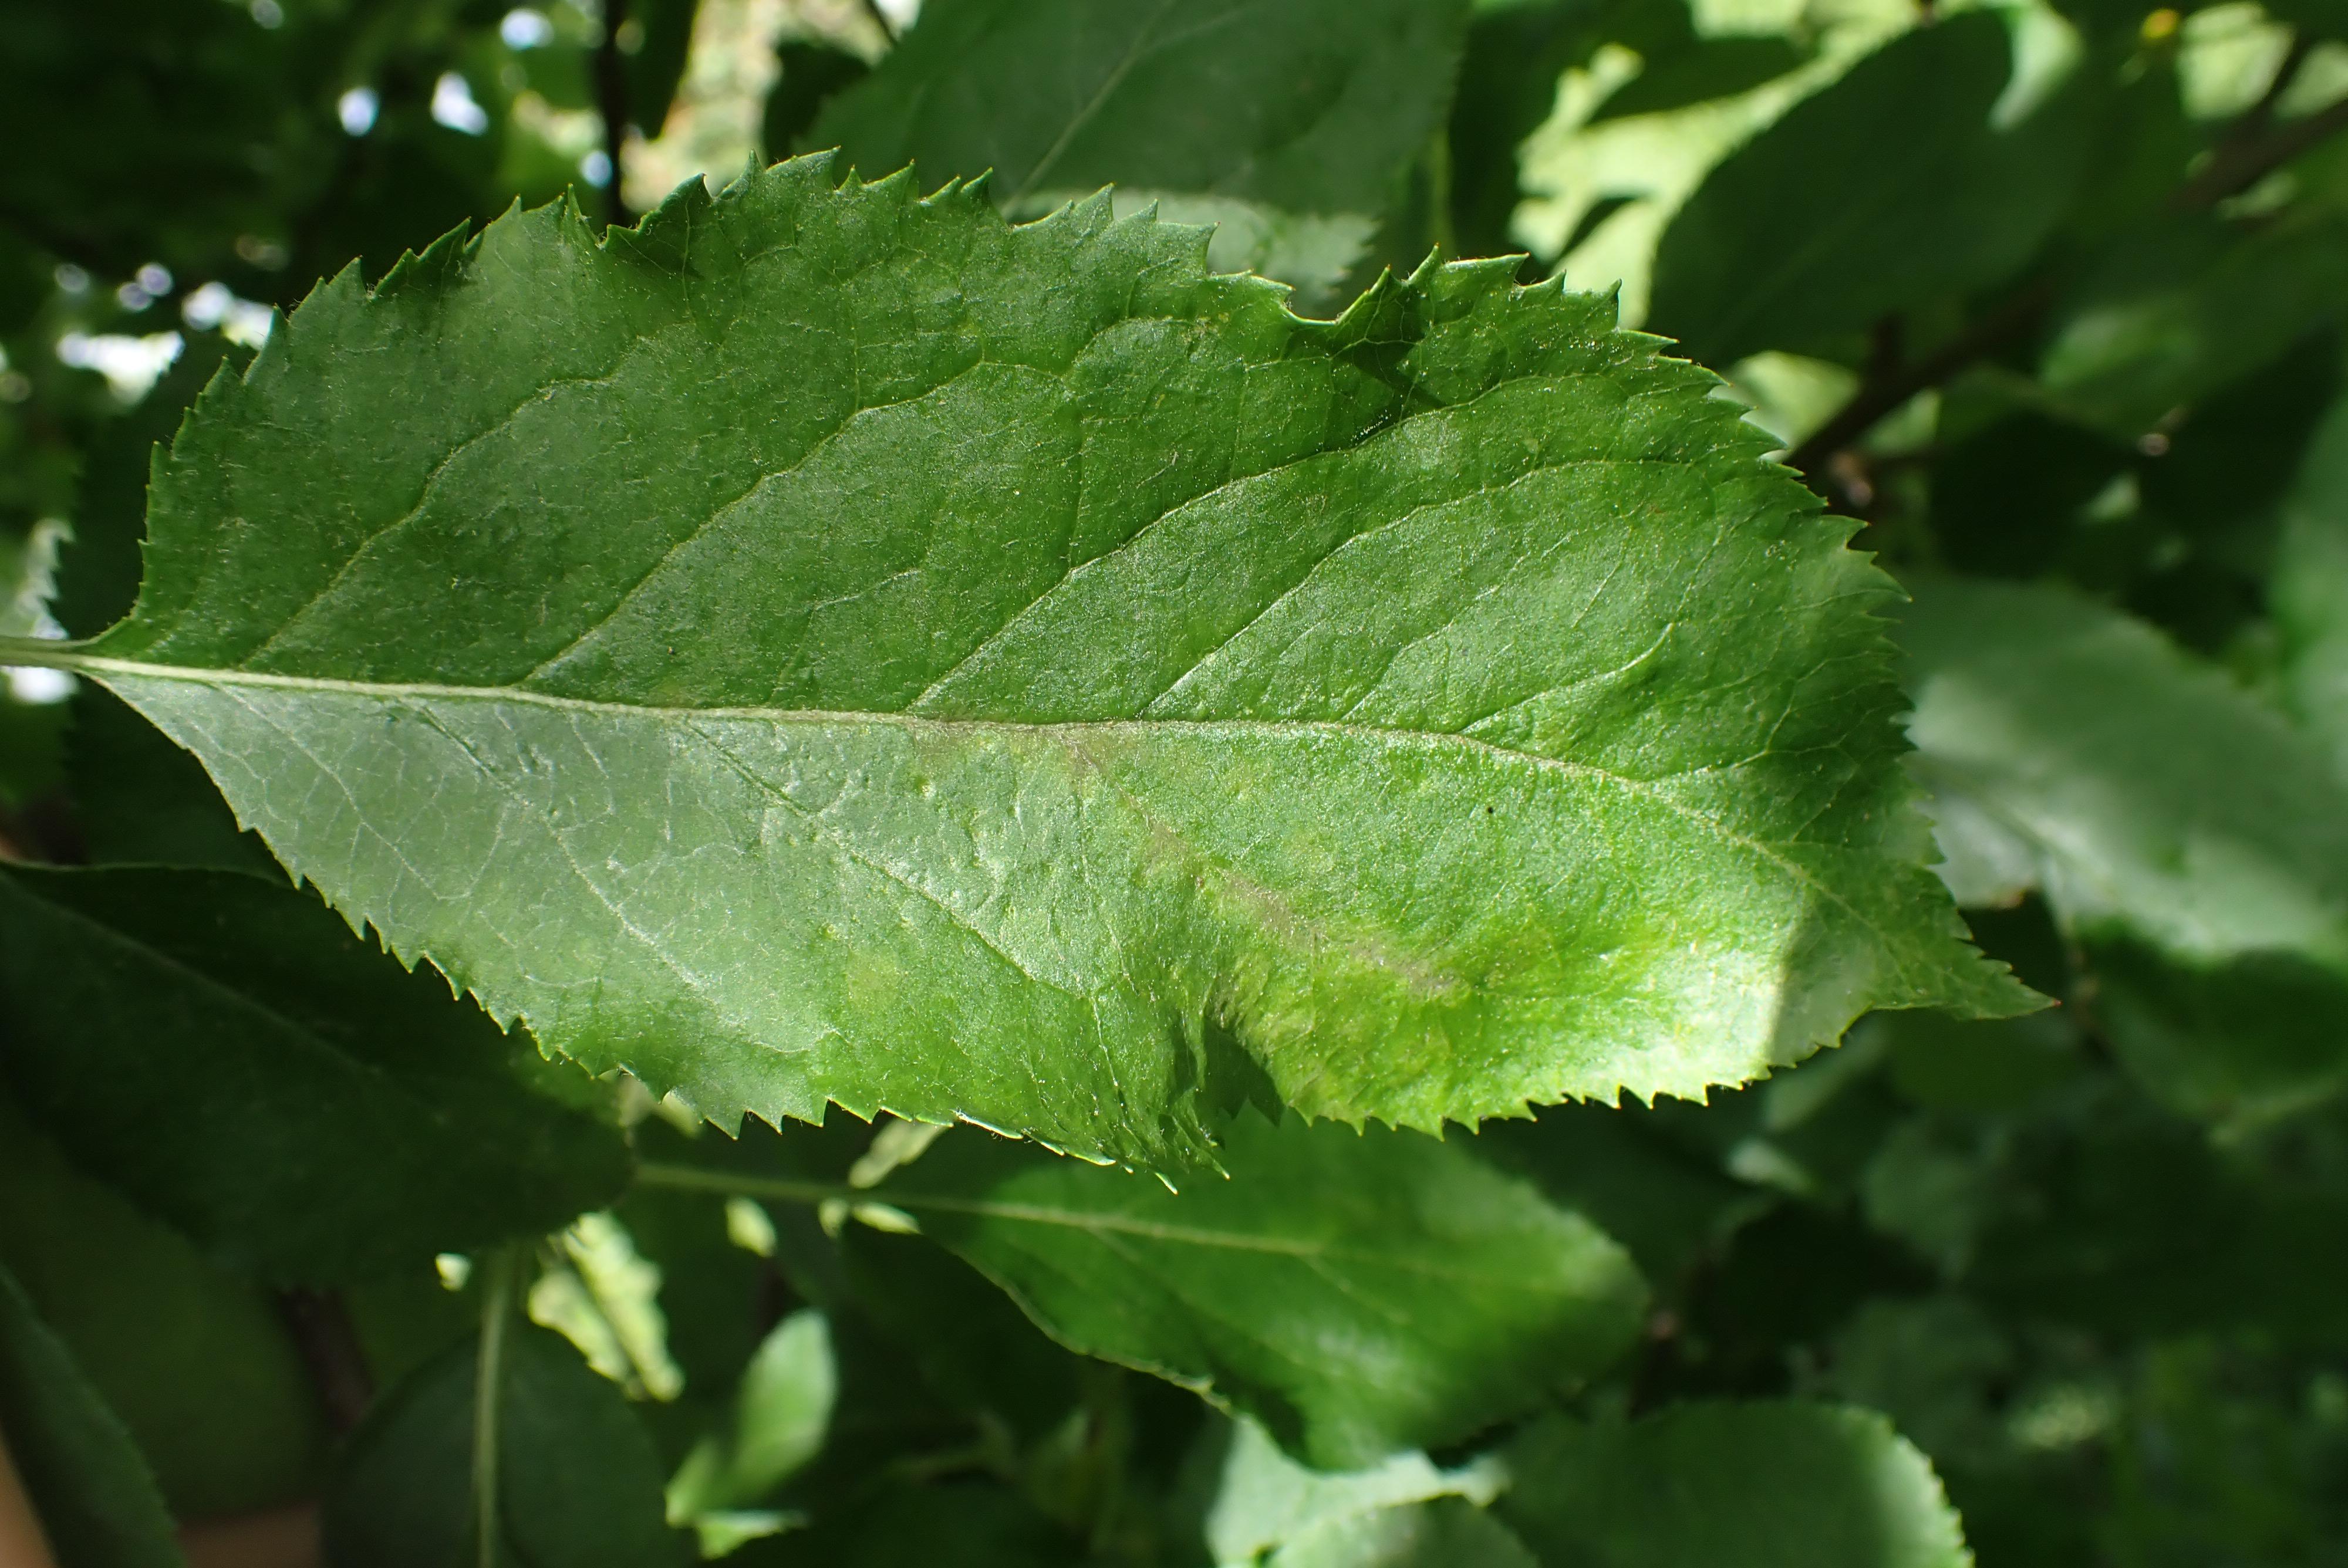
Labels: scab